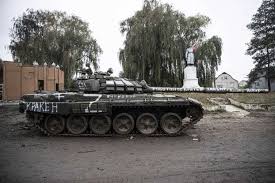
Label: T-72